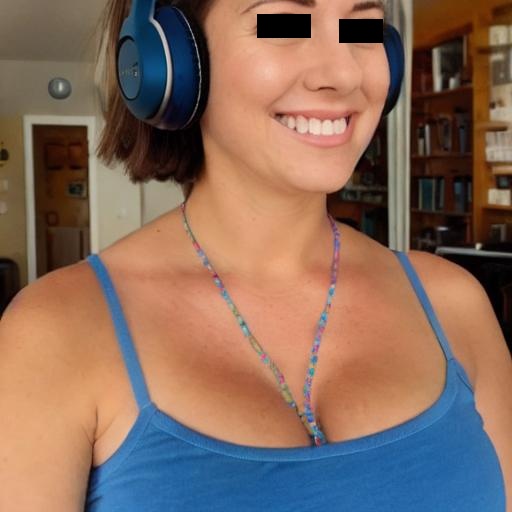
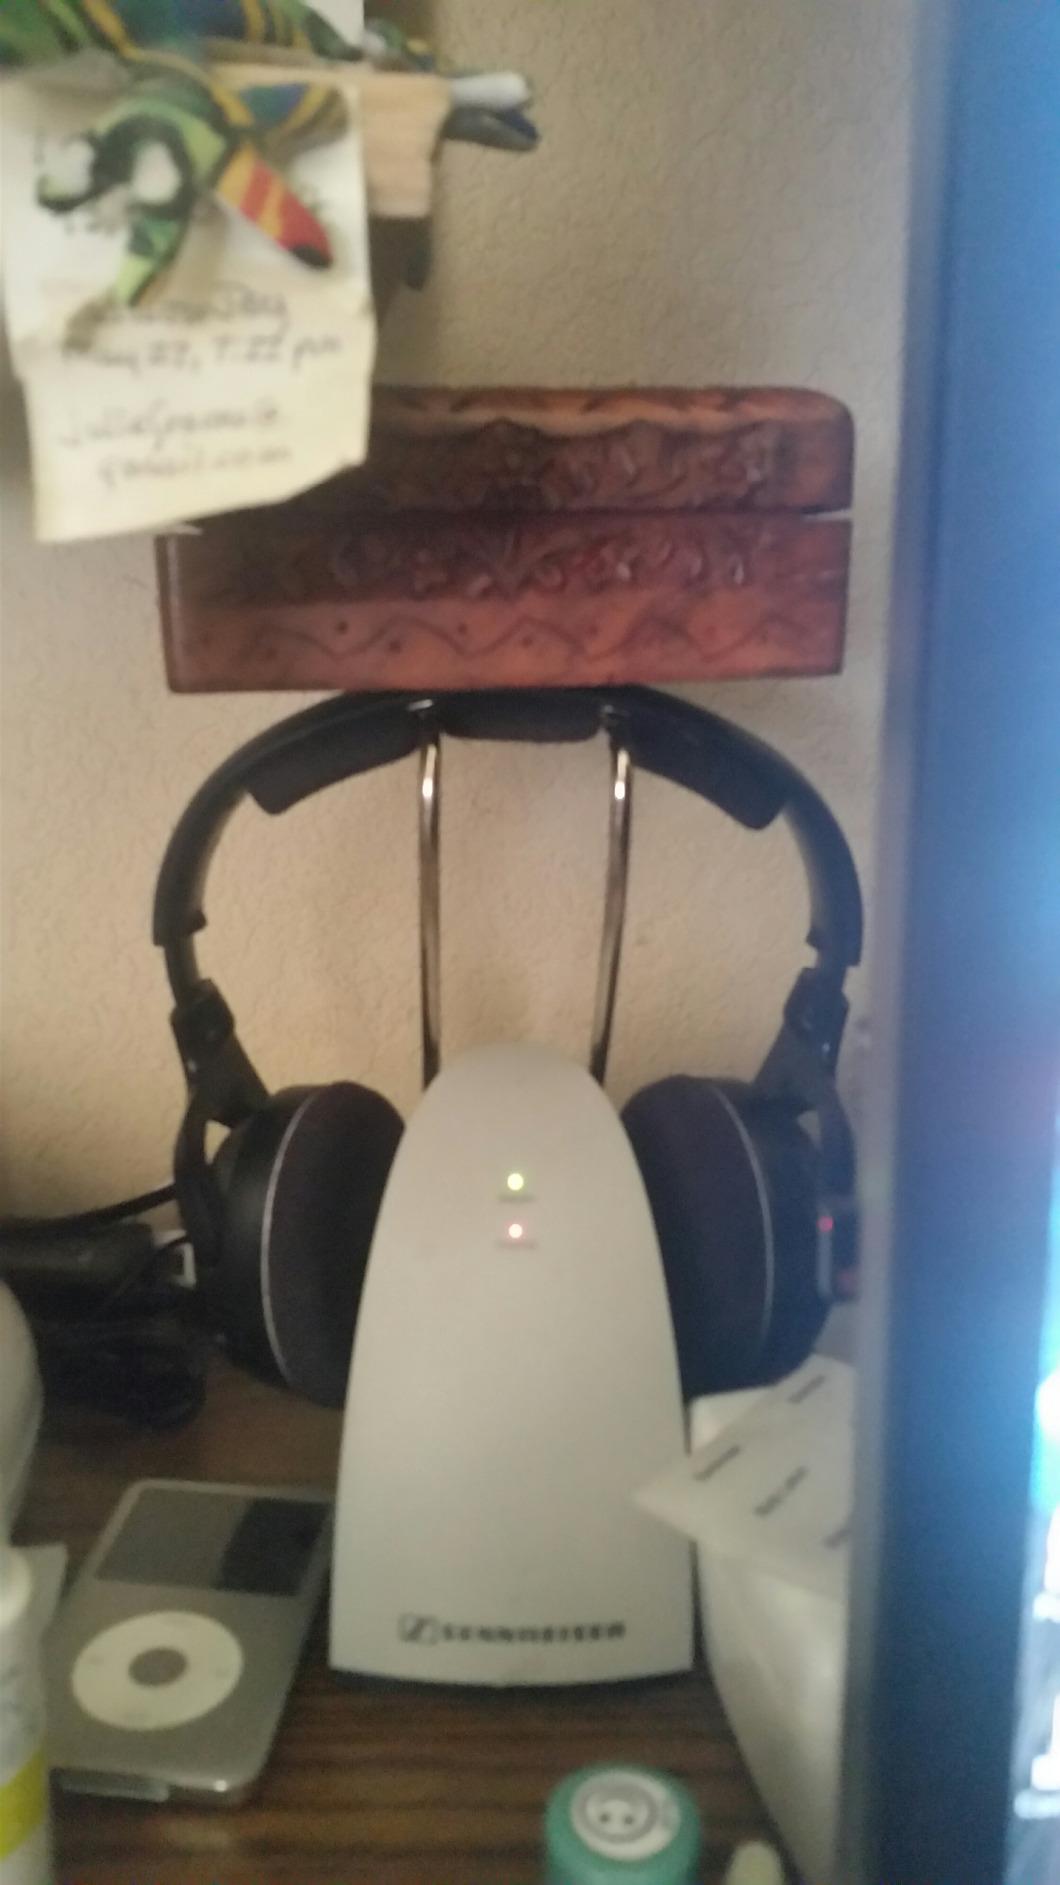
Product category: headphones
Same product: no